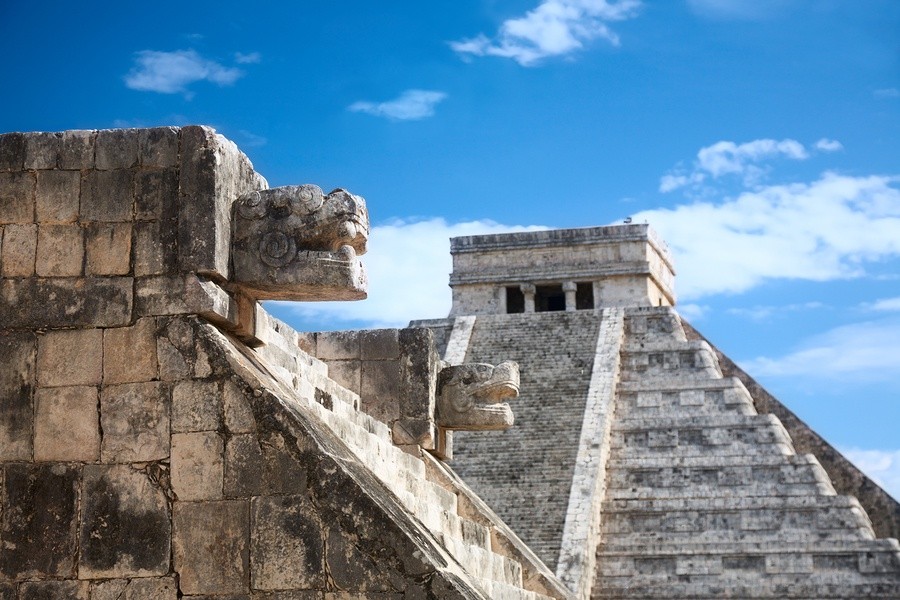
Landmark: Chichen Itza